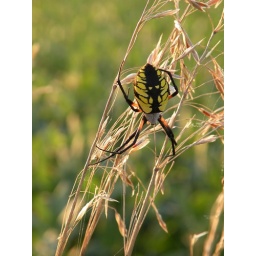
Out by the soybean field down the road from our house.